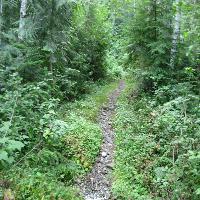
Weather: cloudy or overcast